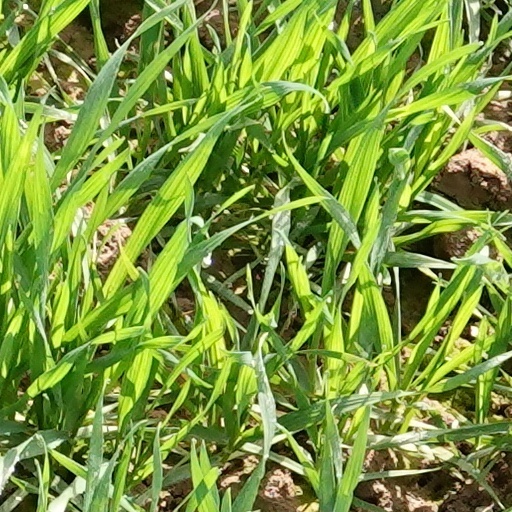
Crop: wheat